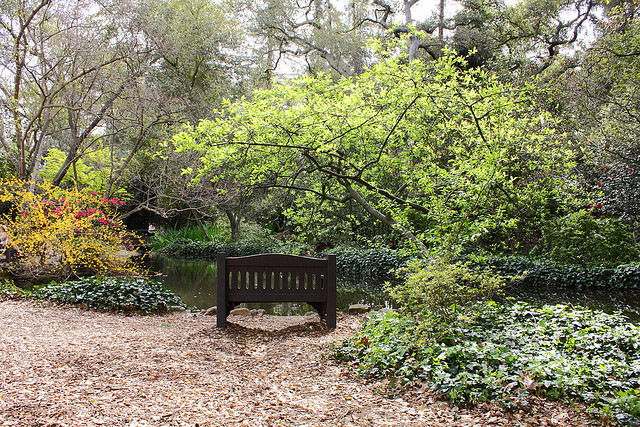
user: Given an image and a question. Answer the question in a short answer. Question: What kind of furniture is in this park? Short Answer:
assistant: bench